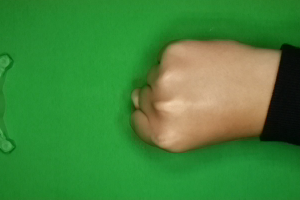
Label: rock